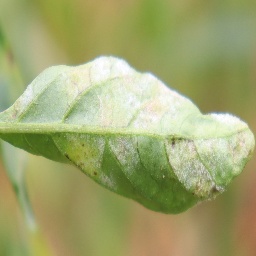
Label: powdery mildew